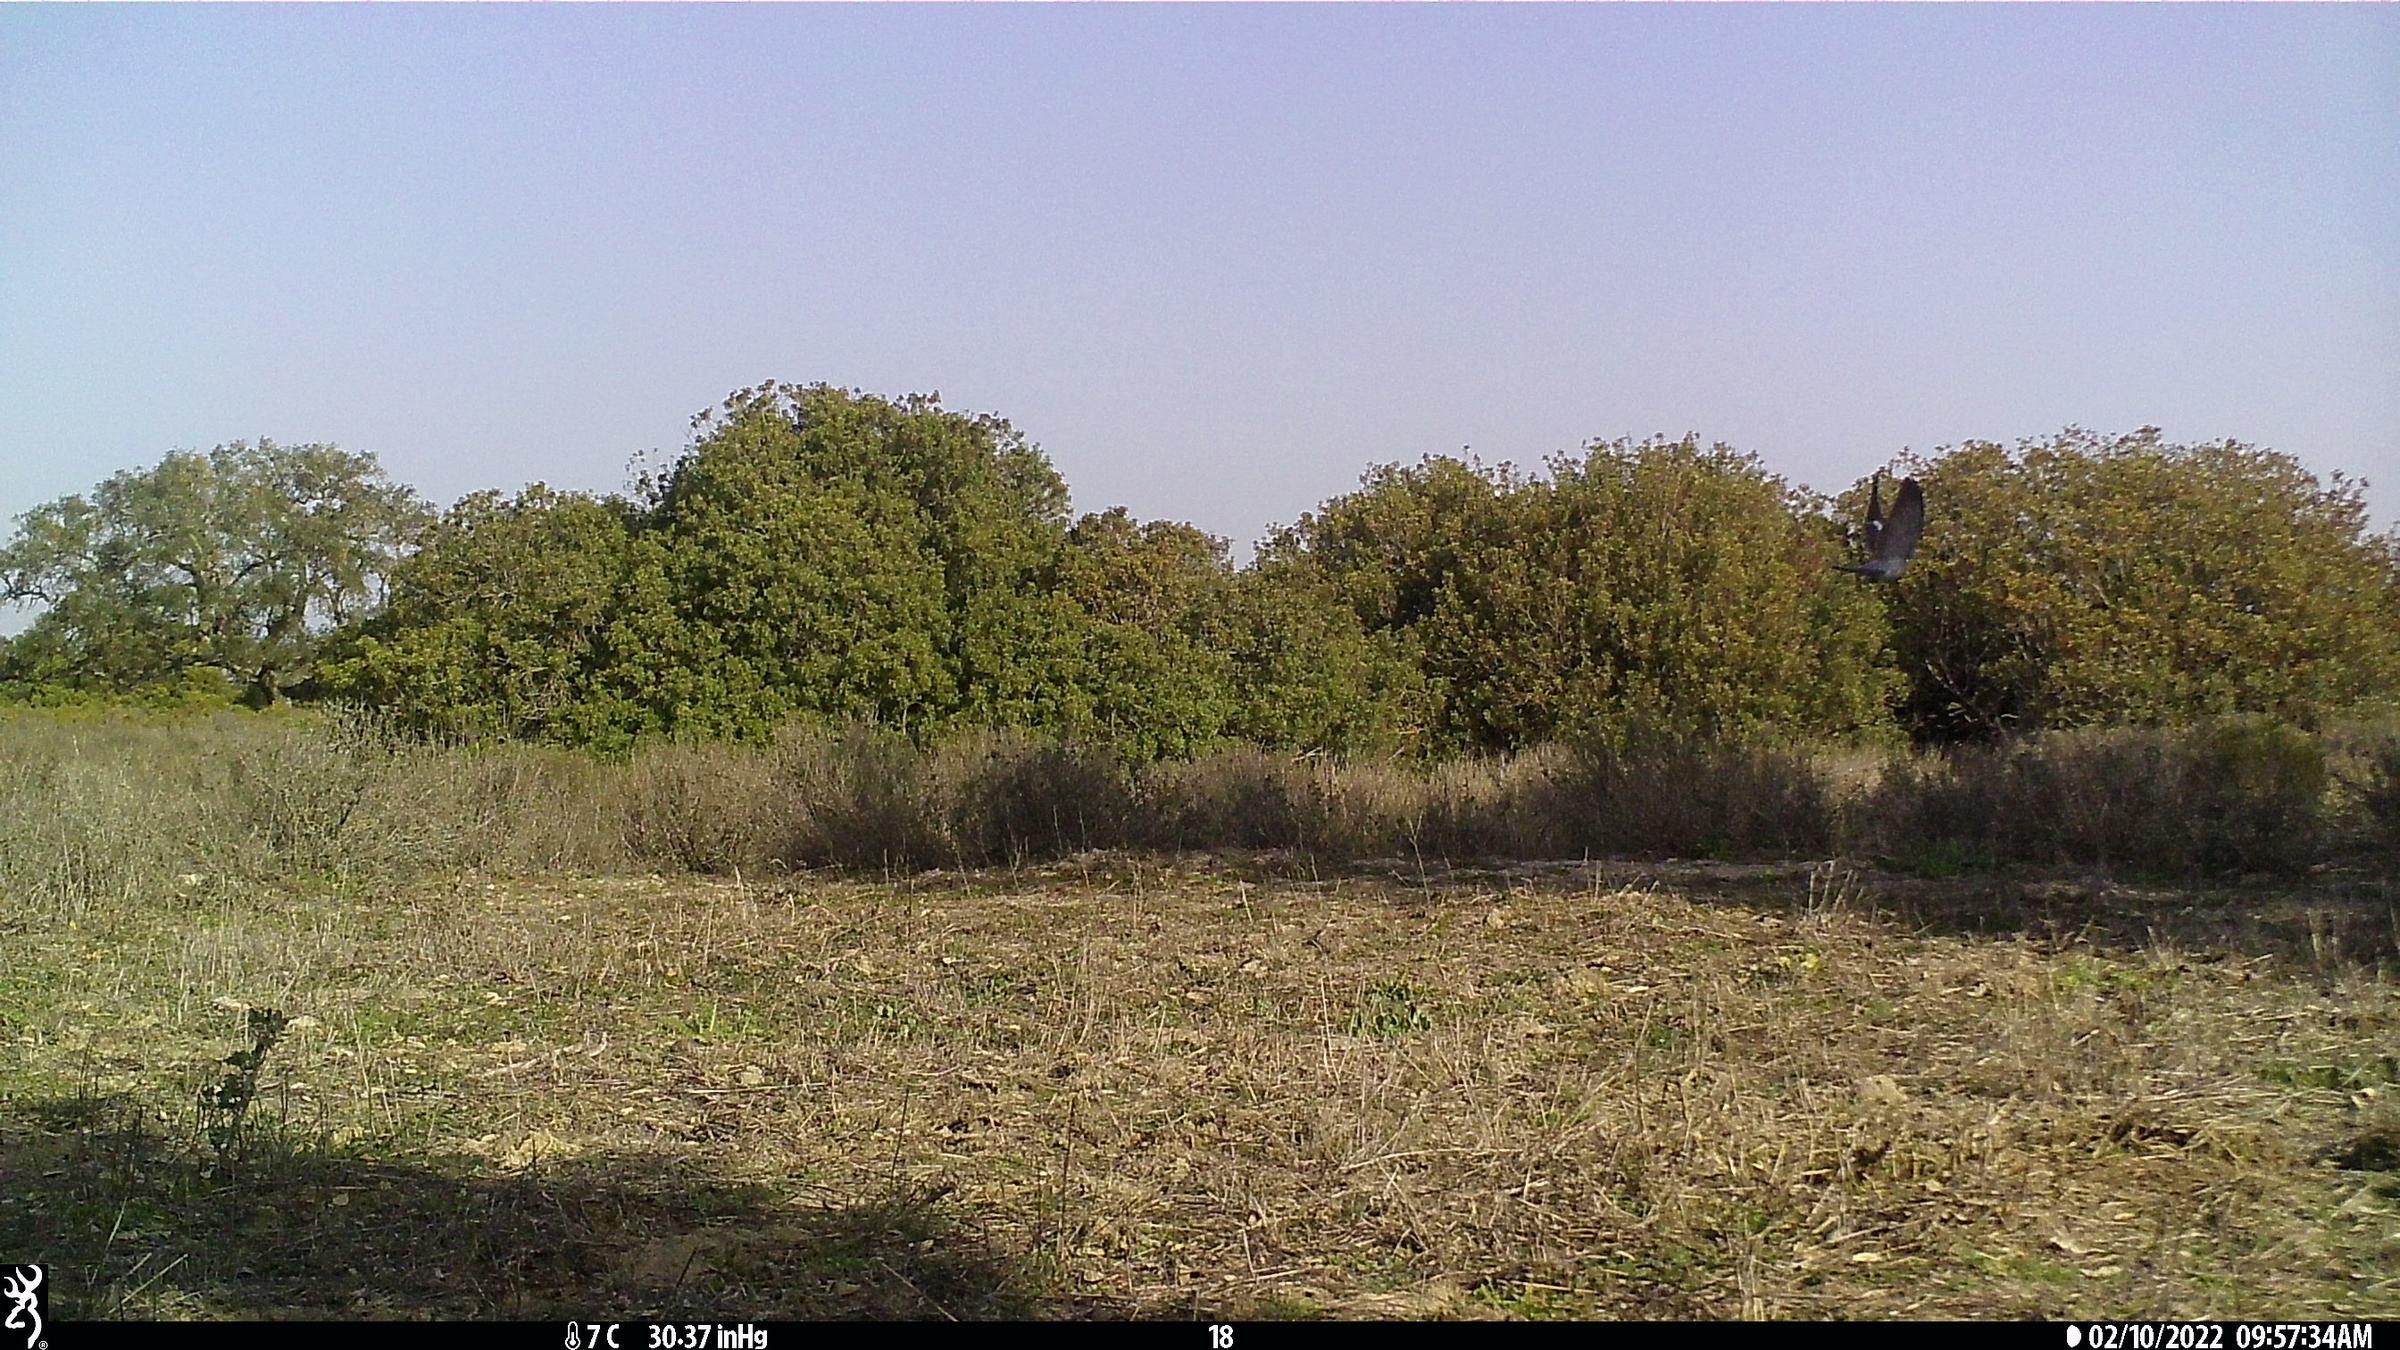
Species: Ave